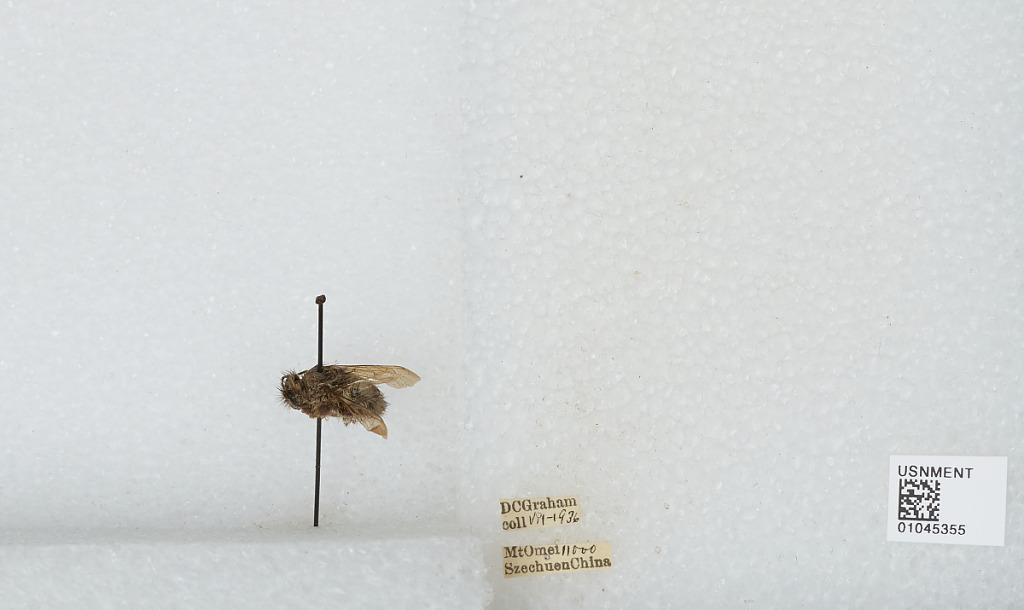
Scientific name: Bombus sp.
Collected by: D. Graham
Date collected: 1936-7-
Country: China
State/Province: Sichuan
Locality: Mount Emei